Safia El Emari

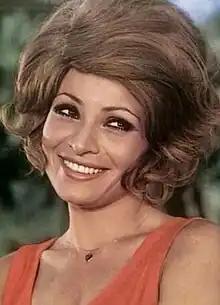

Safia El Emari, (born Safia Mustafa Mohamed Omari, October 20, 1949, in El-Mahalla El-Kubra) is an Egyptian actress.